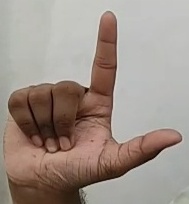
ASL sign: L